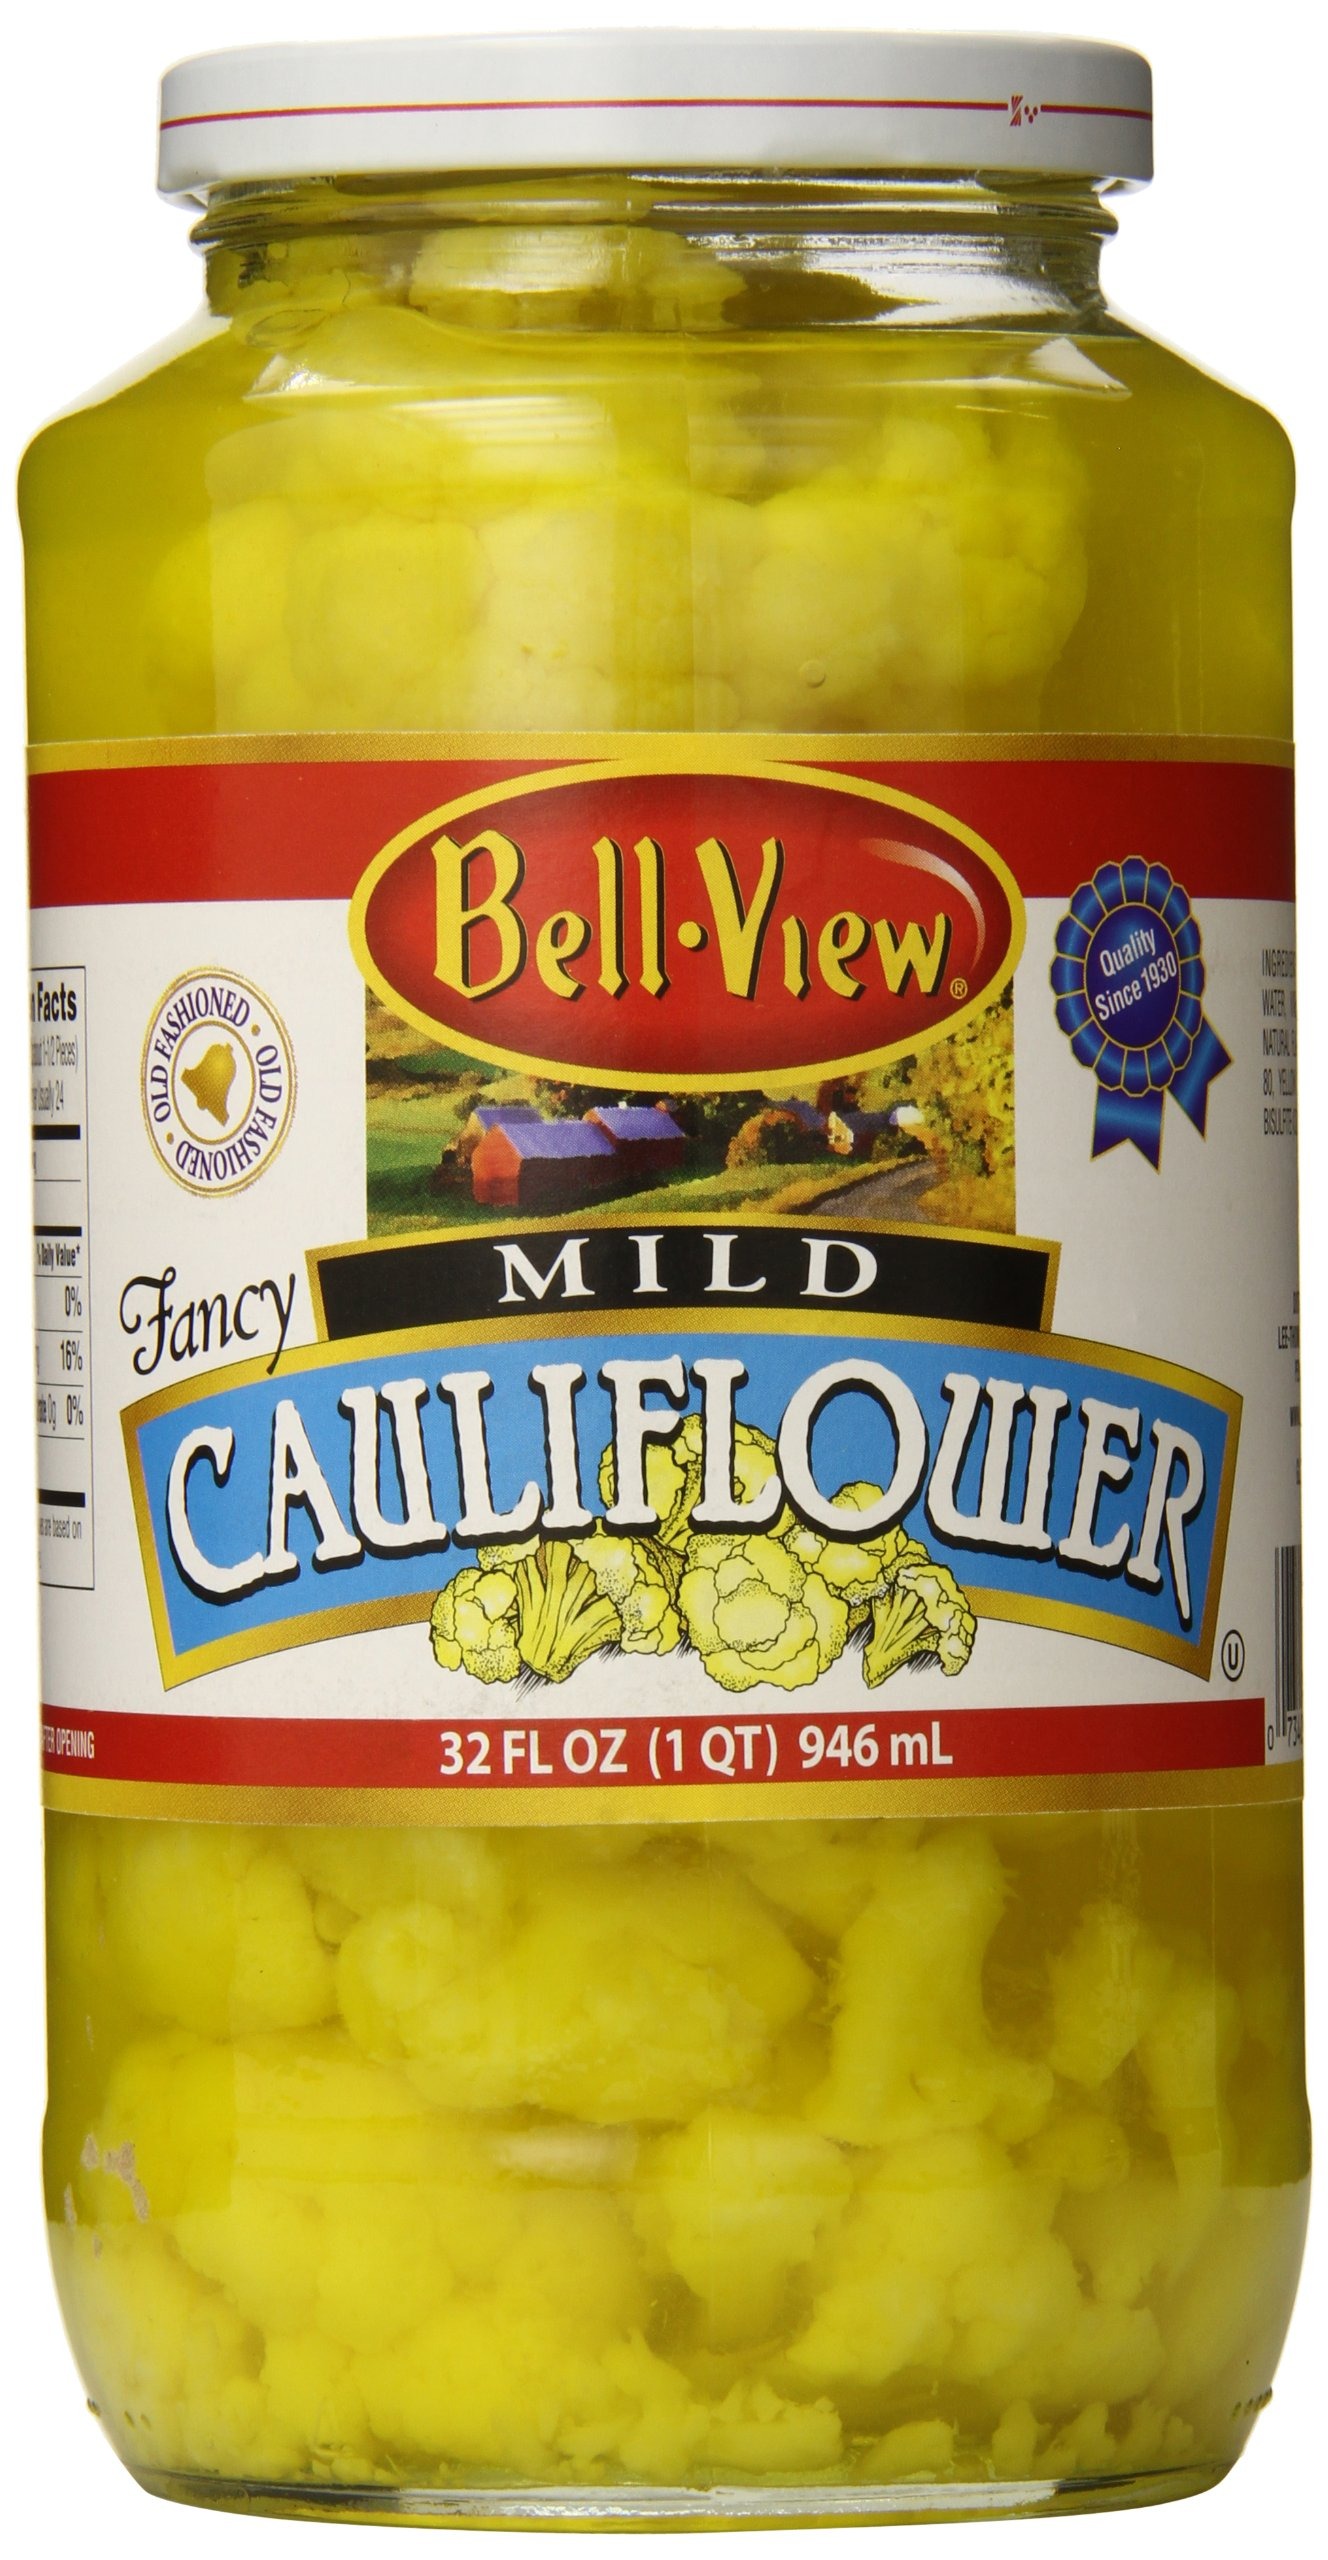
Item Name: Bell-View Fancy Cauliflower, Mild, 32 Ounce
Bullet Point 1: Wholesome cauliflower in a mild brine, designed to tingle your taste buds with a hint of dill
Bullet Point 2: Gluten free
Value: 32.0
Unit: Fl Oz

Price: 8